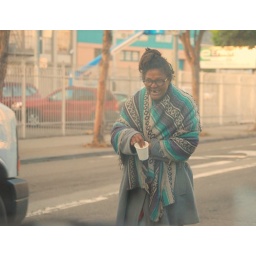
This homeless woman was walking down the middle of this very busy street with cars whizzing by her.